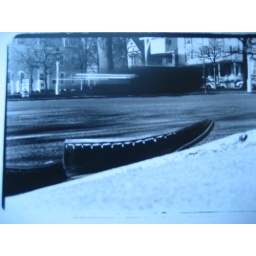
some people have said this the shoe looks like a boat in Vence.